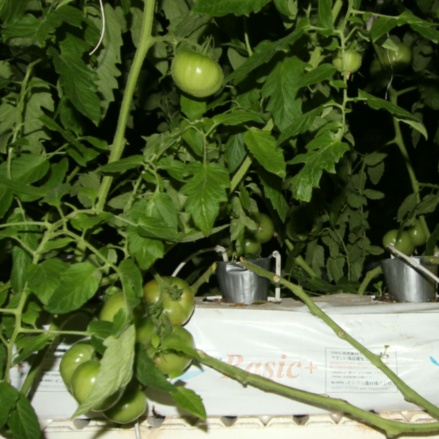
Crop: tomato